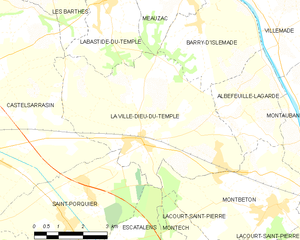
Carte des communes françaises La Ville-Dieu-du-Temple
La Ville-Dieu-du-Temple est une commune française située dans le département de Tarn-et-Garonne, en région Occitanie.